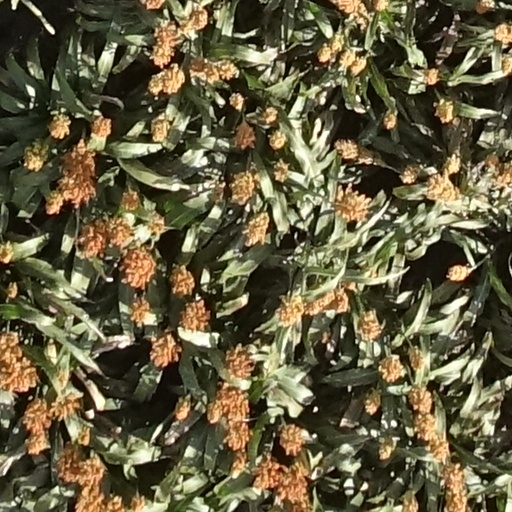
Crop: sorghum